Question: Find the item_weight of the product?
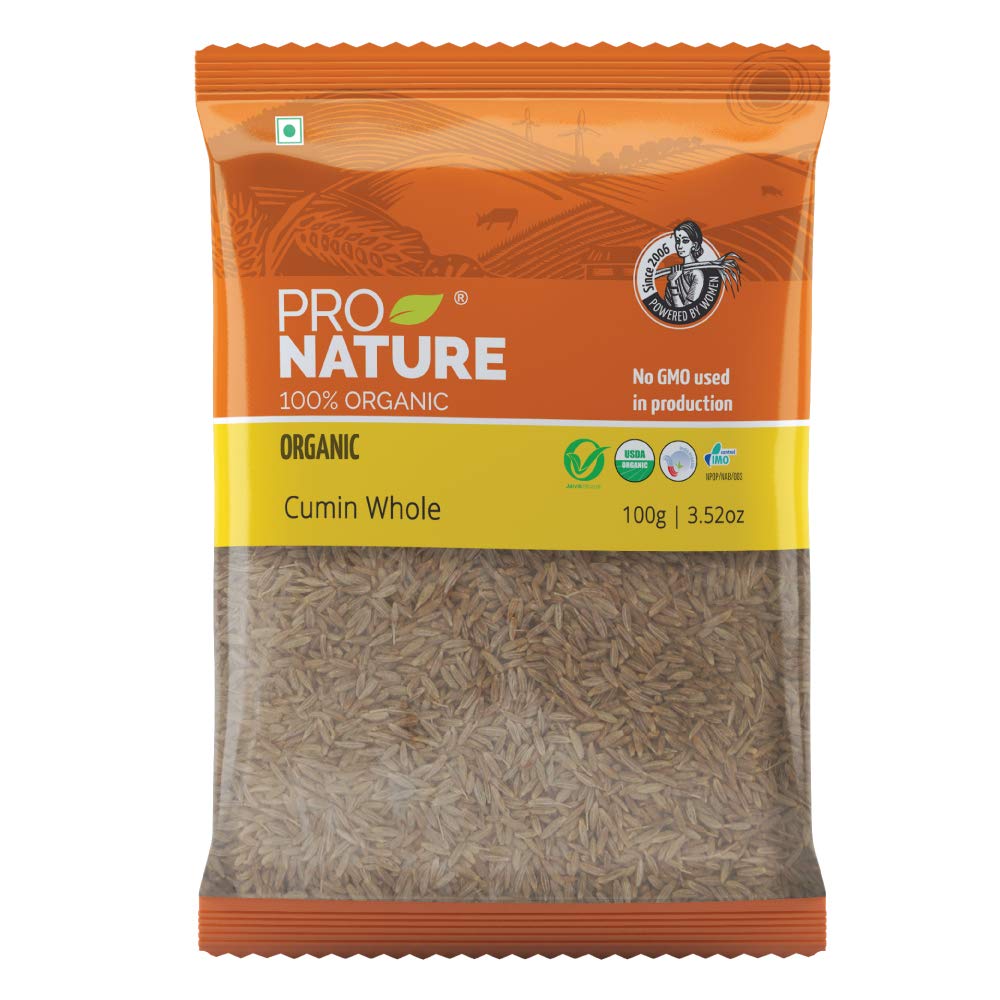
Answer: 3.52 ounce